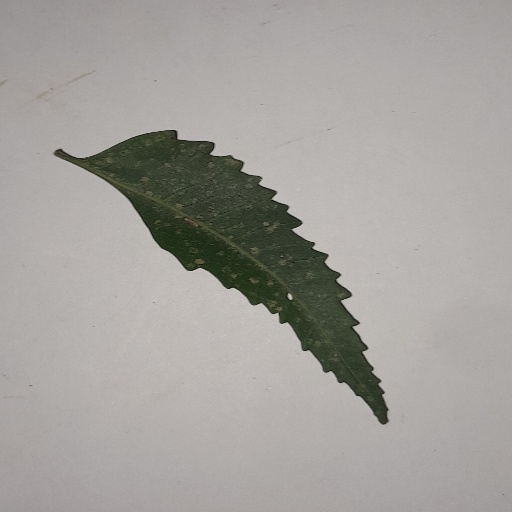
Species: Neem
Leaf condition: Powdery Mildew